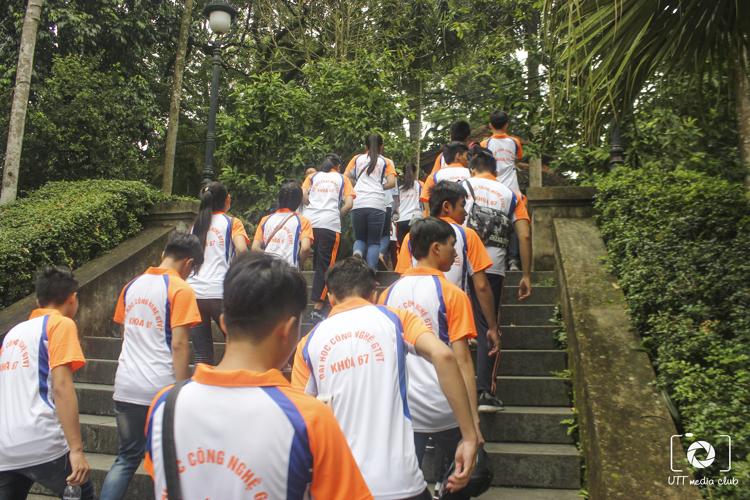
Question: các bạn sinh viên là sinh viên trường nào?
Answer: trường đại học công nghệ giao thông vận tải